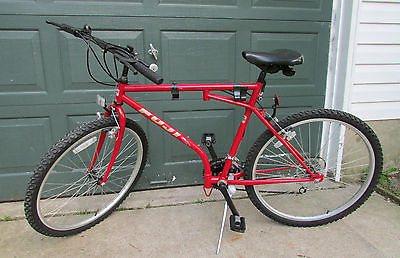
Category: bicycle